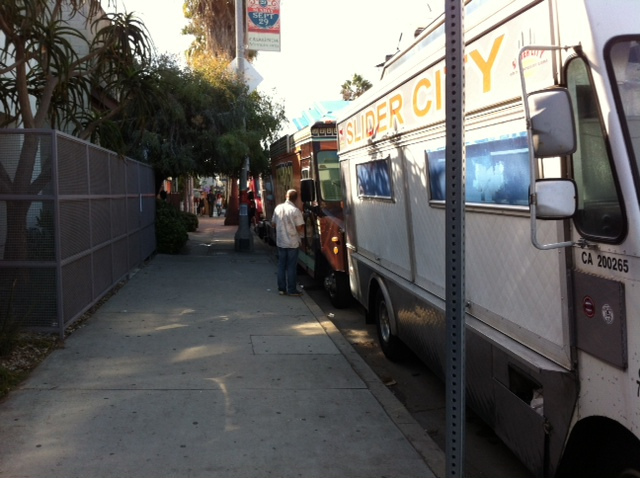
A man standing by a lunch truck that is parked on the side of the road.